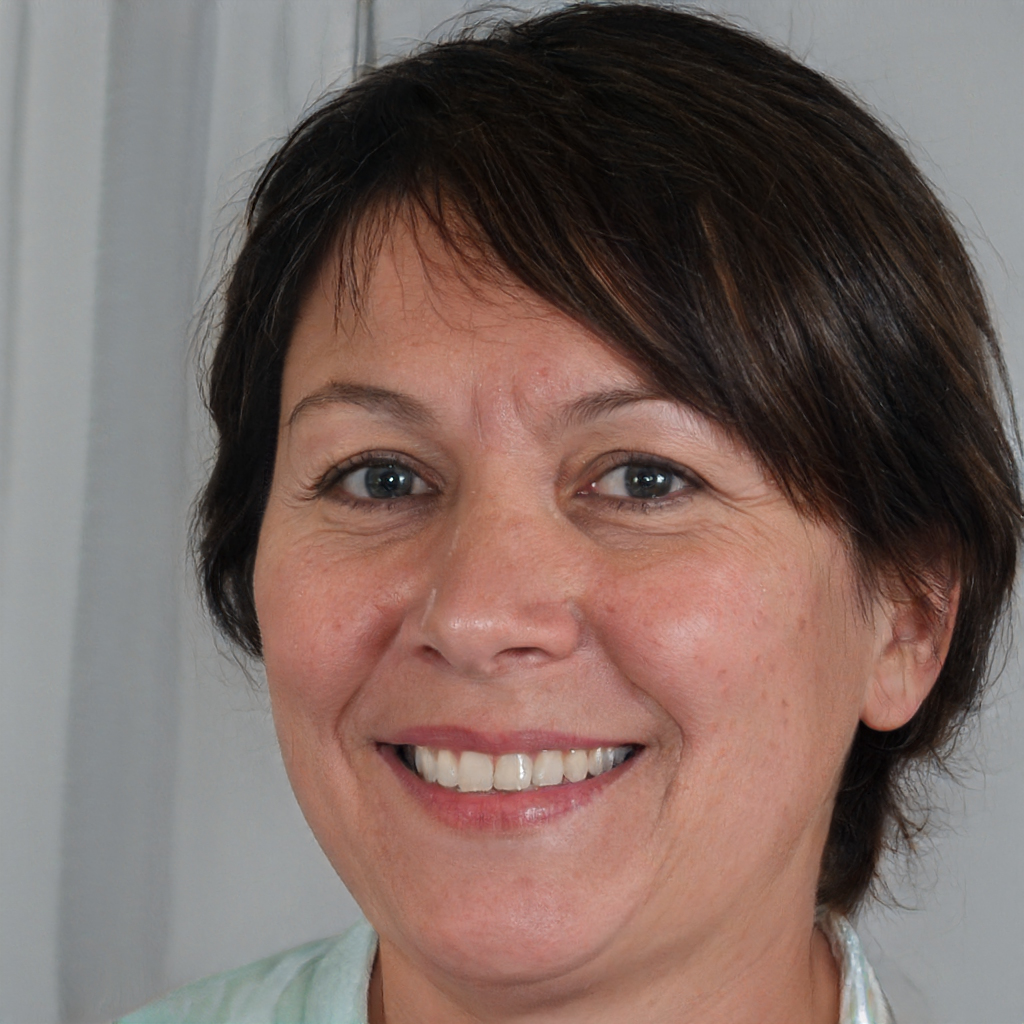
Gender: Female